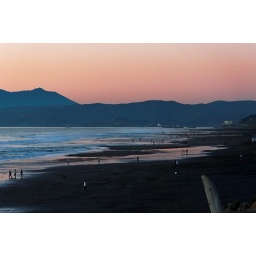
The sky really was pinkish over the beach of San Francisco during civil twilight.